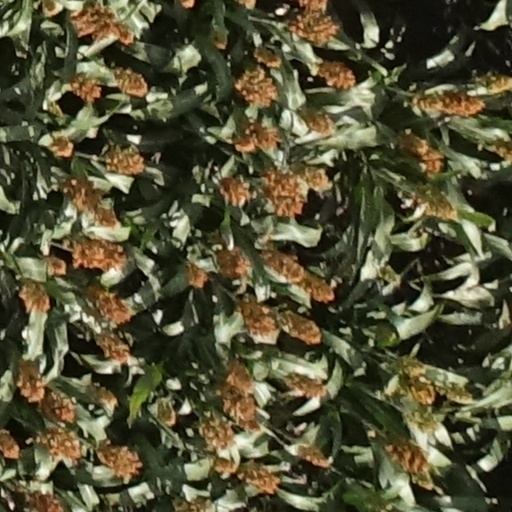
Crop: sorghum